Samstag aus Licht

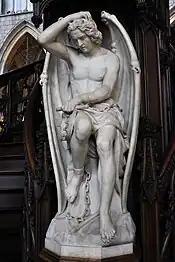
"Lucifer", by Guillaume Geefs, Cathédrale Saint-Paul, Liège

The four scenes of "Samstag" clearly present in concentrated form a process of the opening of space and the liberation of sound. The first scene has the most restricted space, with just two characters appearing from nothingness. The second scene expands into the centre area, left and right, with seven characters (flute and six percussionists). The third scene layers everyone in the vertical dimension with a stilt dancer and a wind band in six levels, forming a gigantic face. Finally, the fourth scene presents both static and rotating events surrounding the audience, as well as diagonal movements, and the release of a wild bird who flies away. The four scenes do not have a traditional dramatic structure, but rather present a succession of dramatic situations that are discontinuous amongst themselves. This is an example of what the composer called moment form, in which the surface events give the impression of entirely different situations, held together by the structural connections of the music.